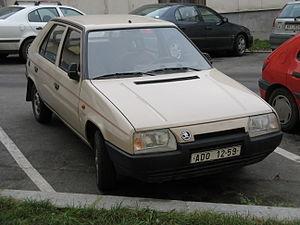
Škoda Auto, usuellement nommé Škoda, est un constructeur automobile tchèque créé en 1895, sous le nom de Laurin & Klement et appartenant depuis 1991 au groupe allemand Volkswagen AG. Si le groupe industriel Škoda existe depuis 1869, la division automobile n’apparaît que 50 ans plus tard, et il faudra attendre 1926 pour voir le nom de la marque sur une voiture de série.
La Škoda Favorit est une automobile produite par le constructeur tchèque Škoda de septembre 1988 à février 1995. Première traction avant de la marque, elle est aussi la dernière Škoda conçue avant l’ère Volkswagen. Elle reprend le nom d'un modèle produit entre 1936 et 1941.